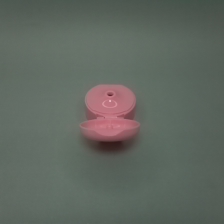
Color: red/orange/pink/fuchsia/brown
Cap type: flip-top cap